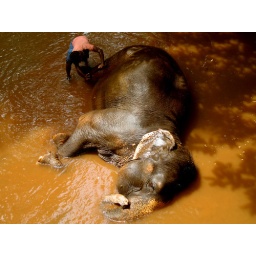
A smelly elephant taking his bath in smelly waters with a smelly guy hahahaha i had a very smelly time ^_^